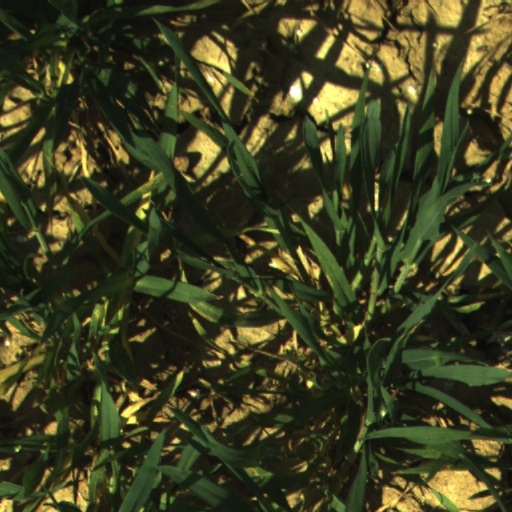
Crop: wheat